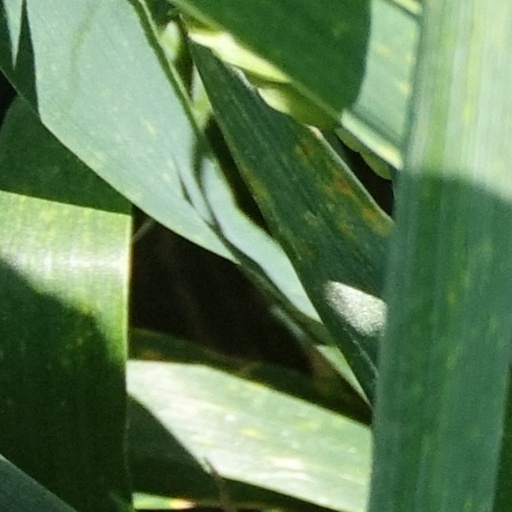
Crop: wheat